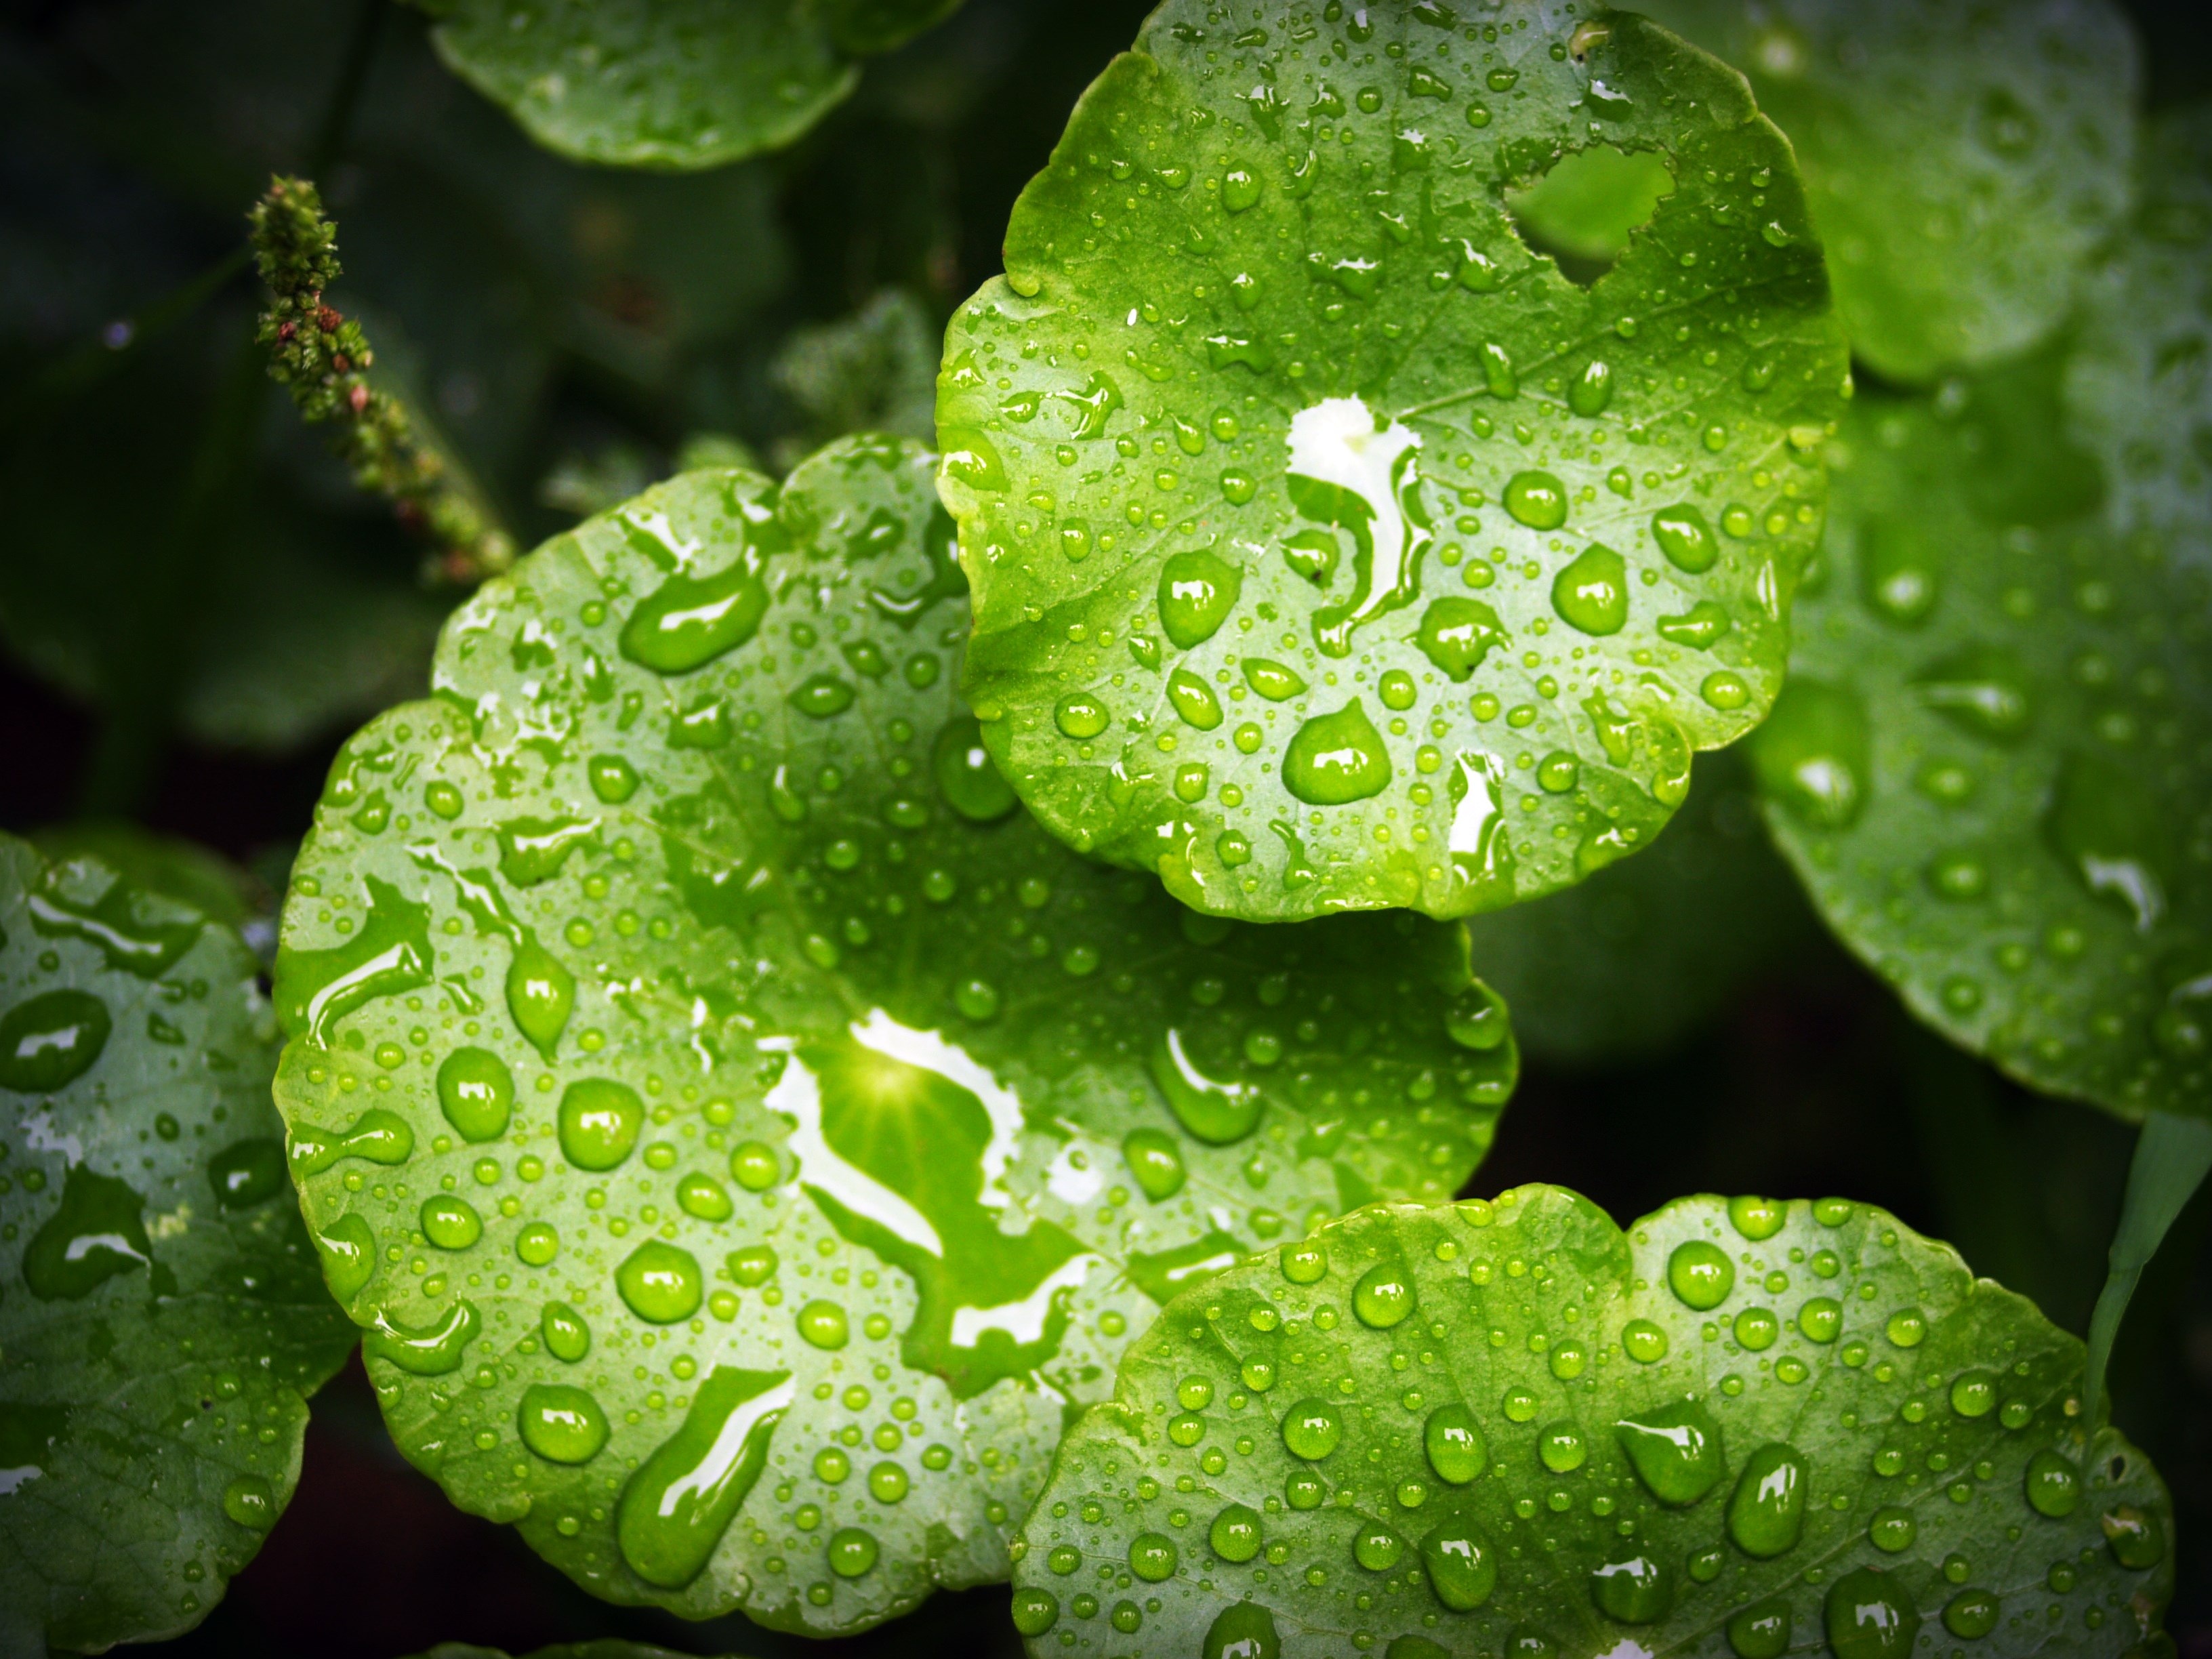
water, nature, drop, dew, plant, photography, texture, leaf, flower, wet, green, produce, macro, natural, fresh, botany, closeup, close, flora, vein, life, freshness, close up, background, droplets, up, wonderful, moisture, macro photography, flowering plant, annual plant, plant stem, land plant